Coinage from Maximinus Thrax to Aemilianus

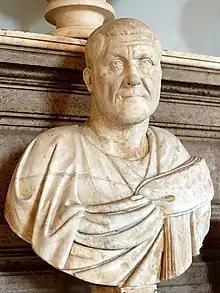
Emperor Maximinus Thrax, who began the turbulent period of military anarchy, which ended only with Diocletian fifty years later.

Coinage from Maximinus Thrax to Aemilianus is understood as the set of coins issued by Rome during the reigns of more than a dozen emperors of the first part of the period called military anarchy, succeeding Severus Alexander (last of the Severan dynasty), from 235 to 253: Maximinus Thrax (235–238), Gordian I (238), Gordian II (238), Pupienus (238), Balbinus (238), Gordian III (238–244), Philip the Arab (244–249), Decius with his sons Herennius Etruscus and Hostilian (249–251), Trebonianus Gallus with his son Volusianus (251–253), and finally Aemilianus (253).